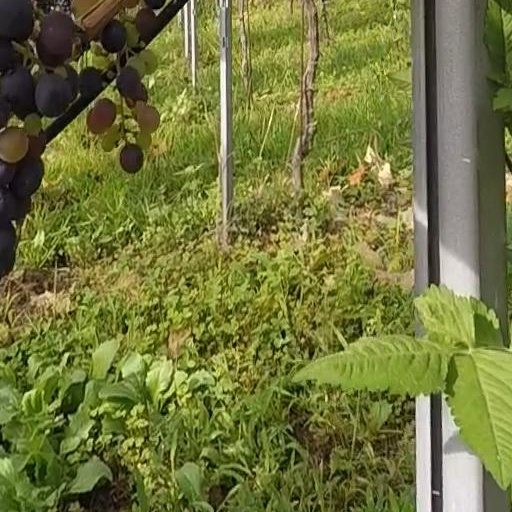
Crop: grape